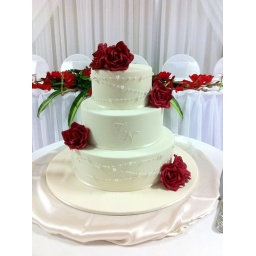
Done this one a few times, this time in ivory with red sugarpaste roses